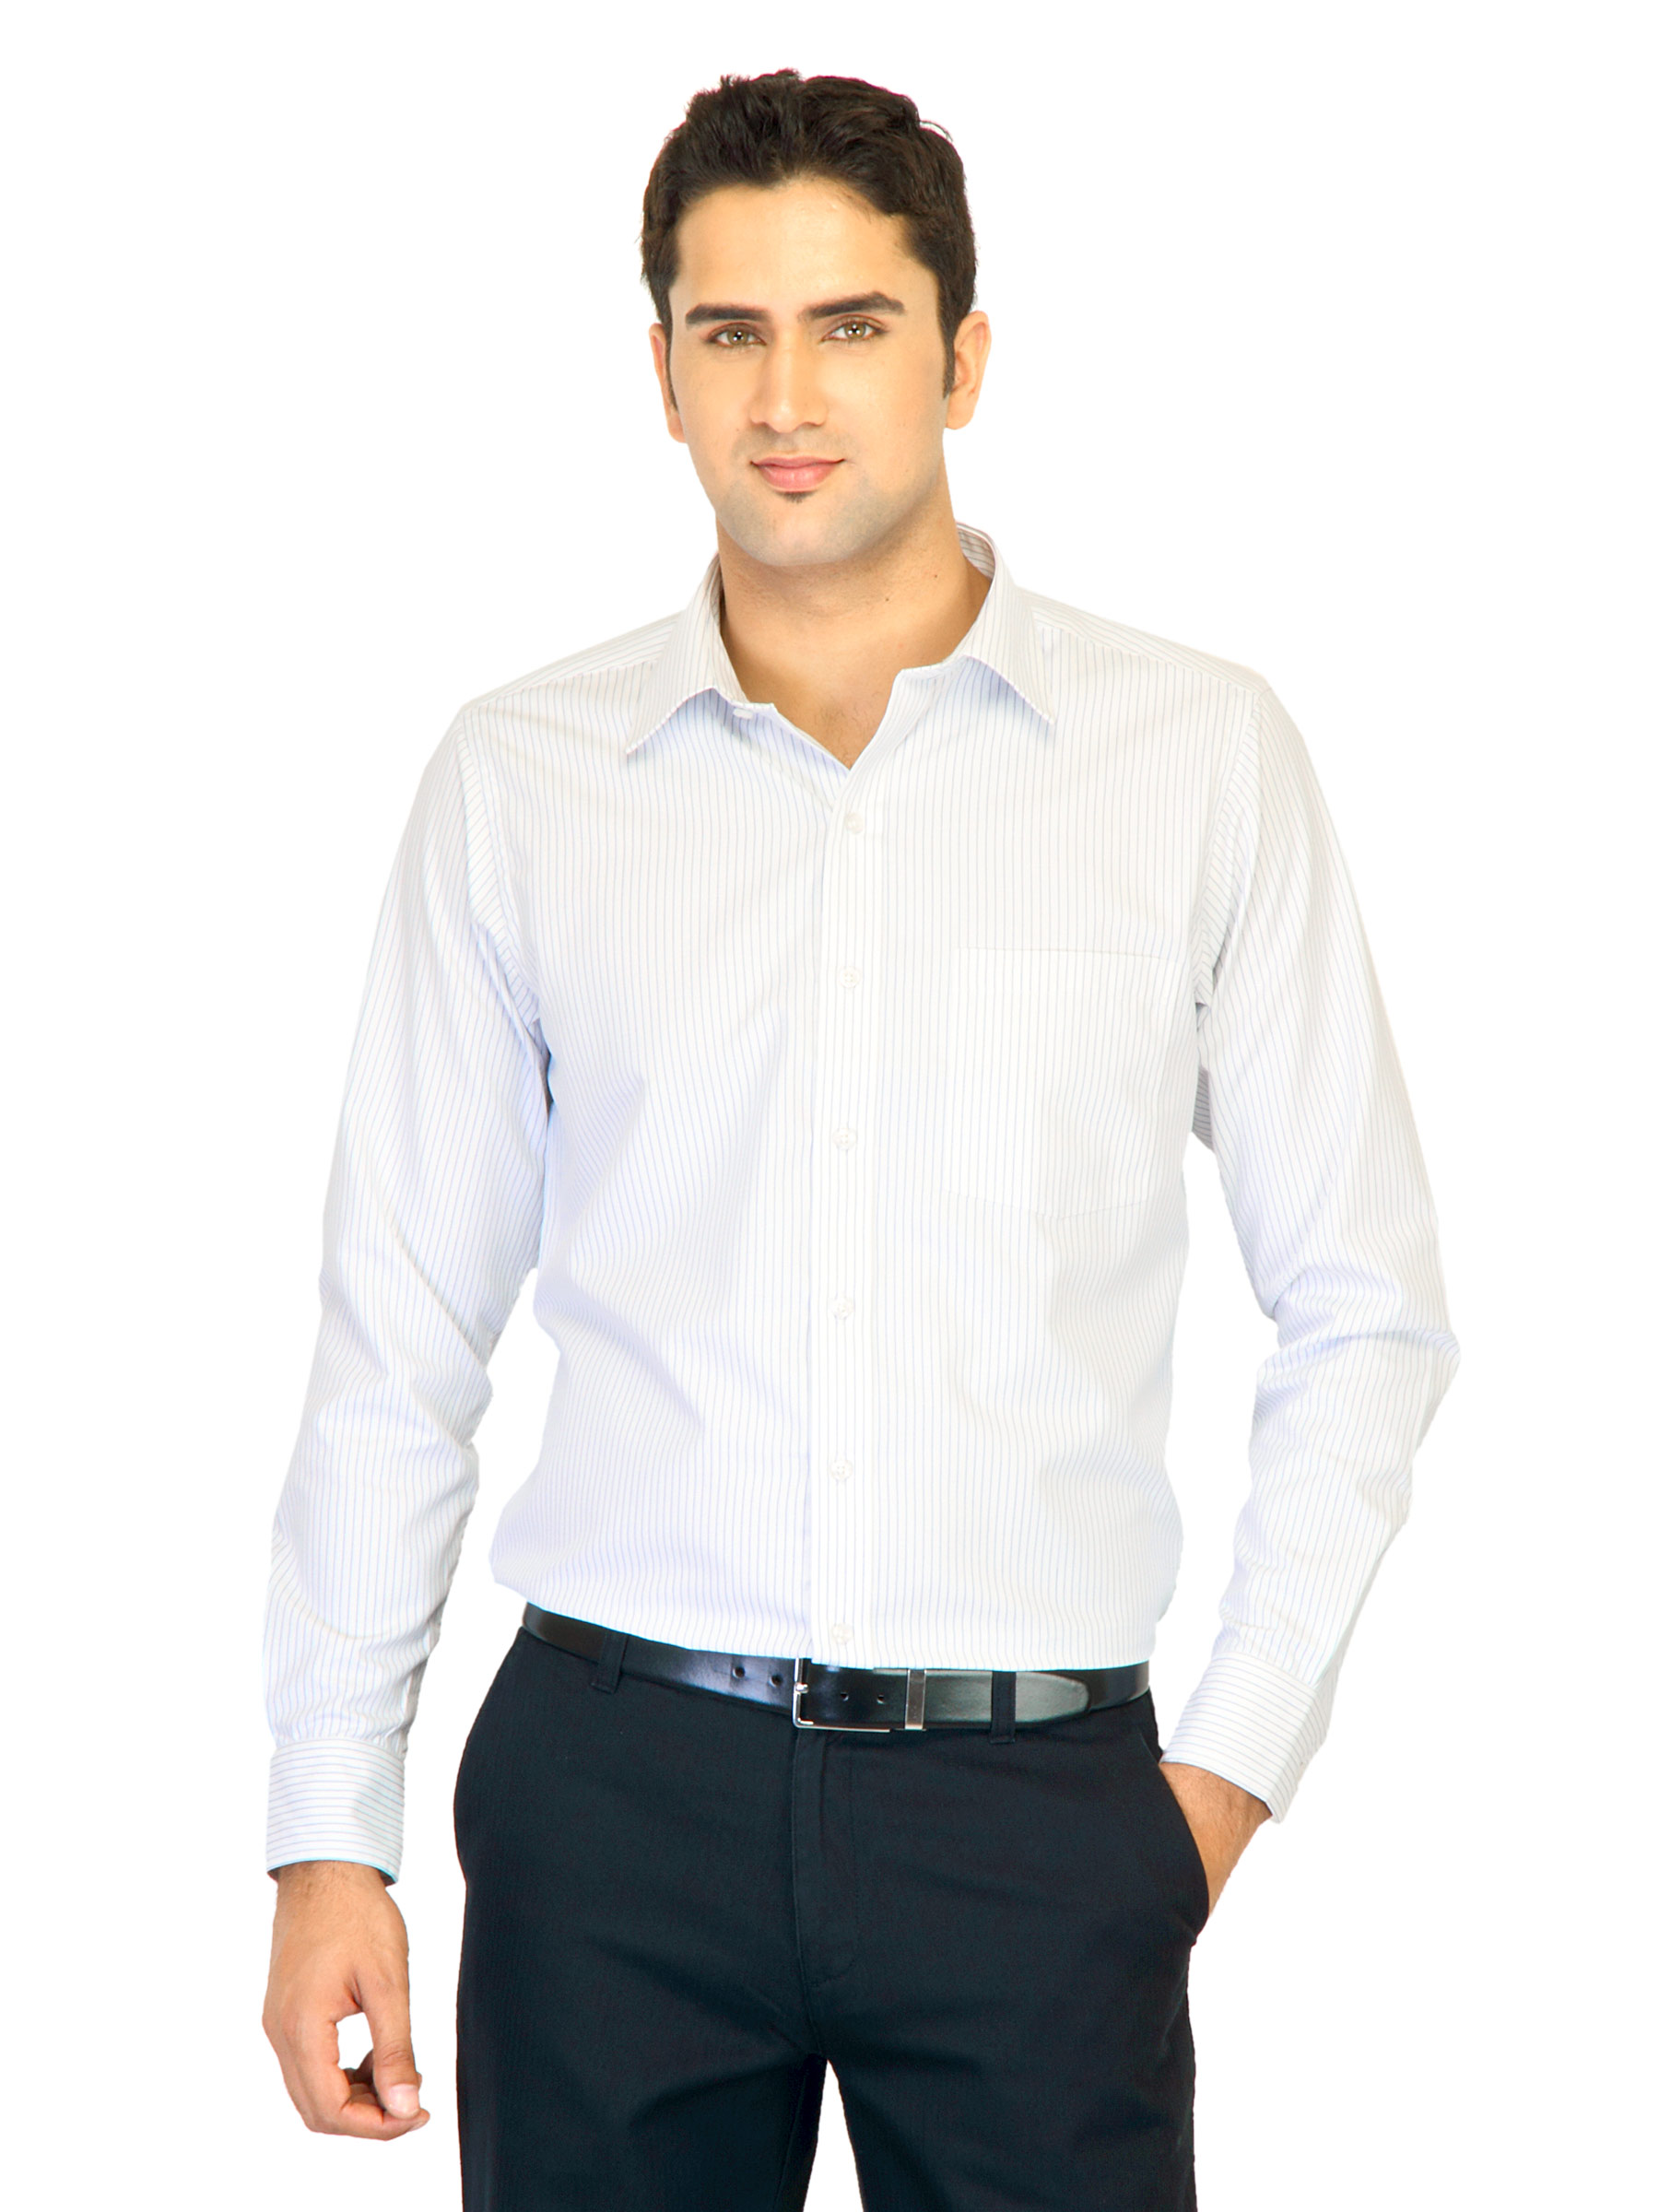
Belmonte Men Stripes White Shirts
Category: Apparel / Topwear / Shirts
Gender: Men
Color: White
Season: Fall 2011
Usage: Formal